St Briavels Castle

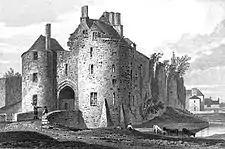
St Briavels Castle in 1823

By this time, however, St Briavels Castle had been in a slow period of decline for many years, similar to that of several other royal castles in the region, including Bristol and Gloucester. Minor improvements were made, including various light windows added to the internal buildings in the 15th century, and extensive restyling of the chapel in the 17th century, but not to the extent of those castles successfully converted to more luxurious dwellings.